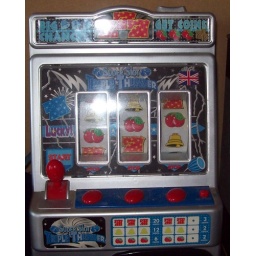
Yet we have a fruit machine in the beach hut. Save up your 5p's.